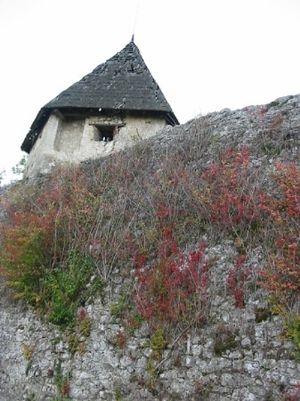
Kostajnica ou Bosanska Kostajnica est une ville et une municipalité de Bosnie-Herzégovine située dans la République serbe de Bosnie. Selon les premiers résultats du recensement bosnien de 2013, la ville intra muros compte 4 047 habitants et la municipalité 6 308.